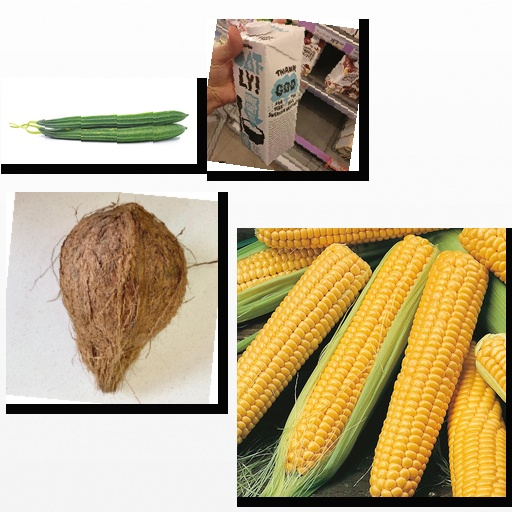
Food items: oat_yogurt, coconut, ridge_gourd, corn